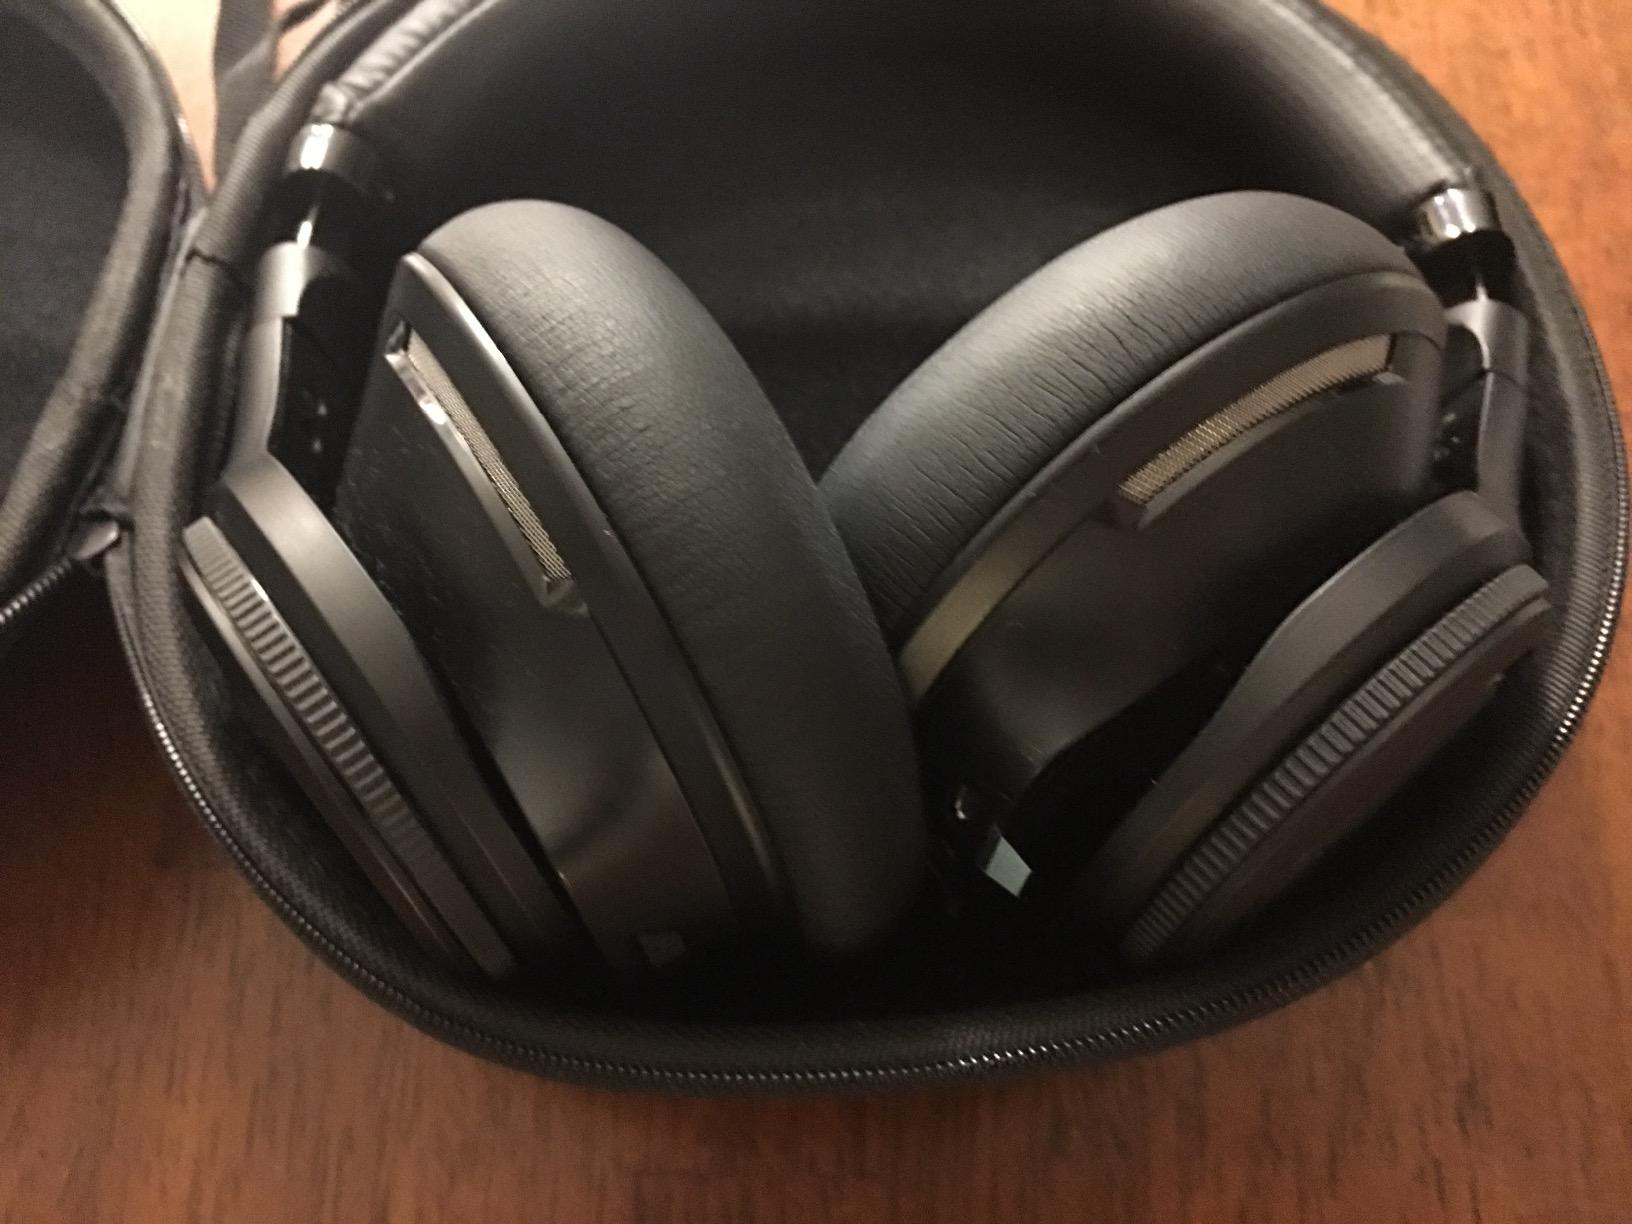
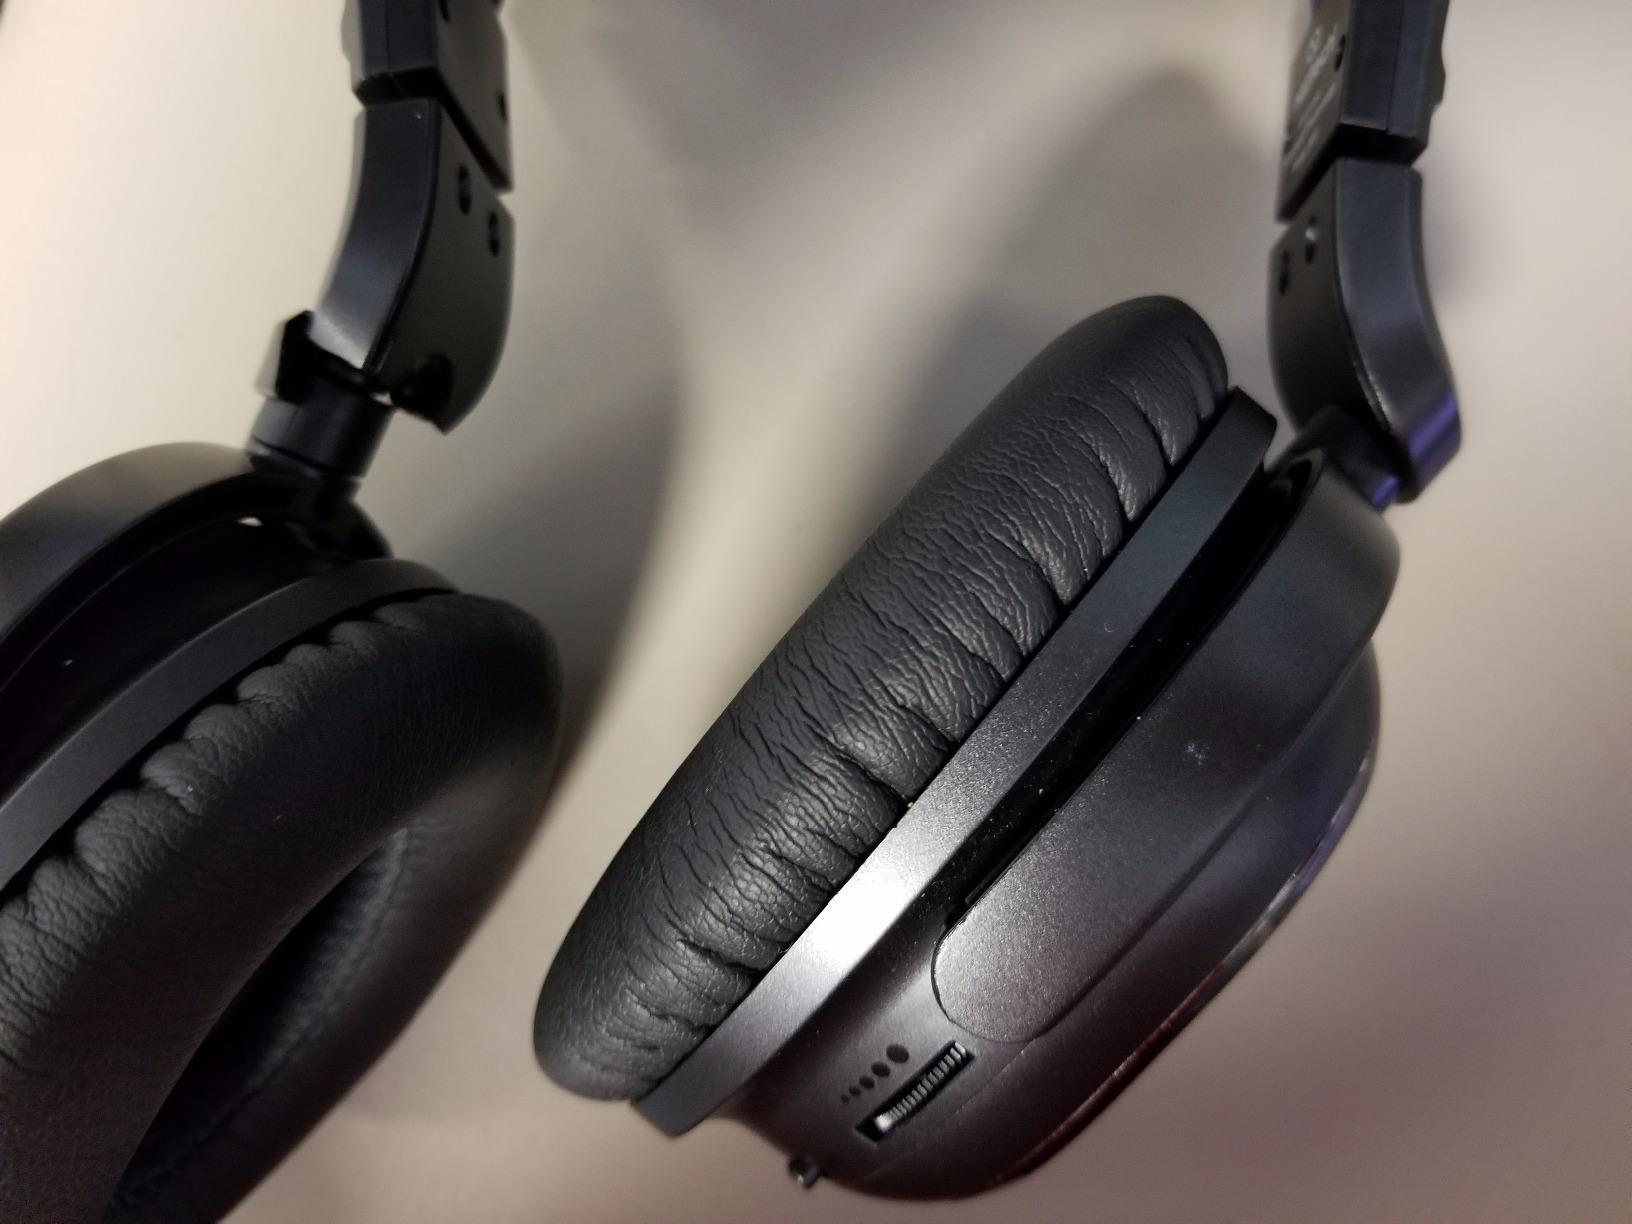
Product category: headphones
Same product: no